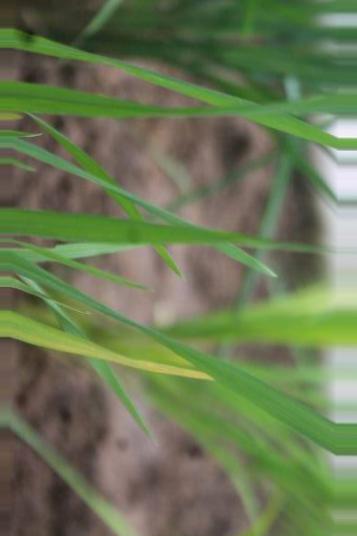
Nhãn: Tungro virus